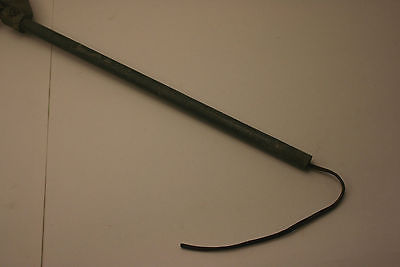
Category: lamp